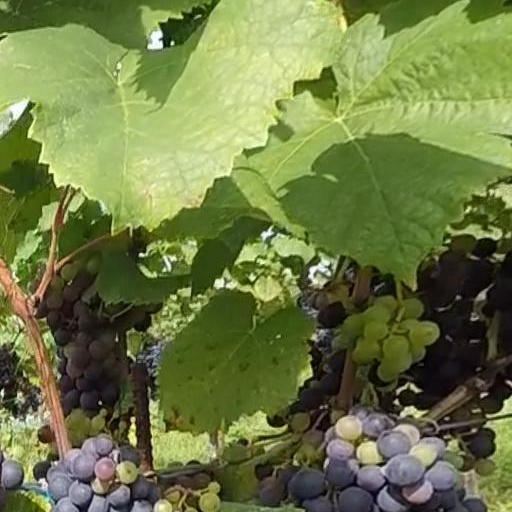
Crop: grape